History of San Diego

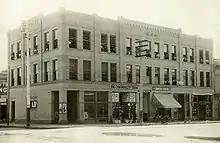
The upper floor of the Hill building, located at 6th Avenue and F Street, was the first location of the San Diego Normal School. Students and staff can be seen in the windows here in 1898. The school would later expand and change names several times before settling on the current name, San Diego State University.

Since World War I, the military has played a leading role in the local economy. World War II brought prosperity and gave millions of soldiers, sailors and airmen en route to the Pacific a view of the opportunities in California. The aircraft factories grew from small handcraft shops to gigantic factories. The city's population soared from 200,000 to 340,000, as the Navy and Marines opened training facilities and the aircraft factories doubled their employment rosters every few months. With 40,000 to 50,000 sailors off duty every weekend, the downtown entertainment districts soon became saturated. The red-light district was officially shut down, but opportunities were easily available a few miles south in Tijuana, Mexico. Workers poured in from the towns and from across the country, creating a severe housing shortage. Public transportation (trolleys and buses) could barely keep up with the demand, and automobiles were rationed to only 3 gallons a week. Many wives who relocated while their husbands were training stayed in the city when their men shipped out and took high-paying jobs in the defense industries. The dramatic increase in the need for fresh water led the Navy in 1944 to build the San Diego Aqueduct to import water from the Colorado River; the city financed the second pipeline in 1952. By 1990, San Diego was the sixth largest city in the United States.